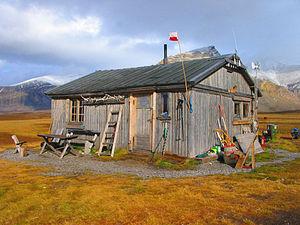
Base polaire de l'Université Adam Mickiewicz de Poznan (Pologne) à Skottehytta dans la baie de Petuniabukta, au Spitzberg.